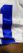
Number: 1